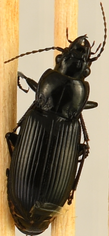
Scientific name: Pterostichus melanarius melanarius
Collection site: University of Notre Dame Environmental Research Center NEON (UNDE), plot UNDE_012